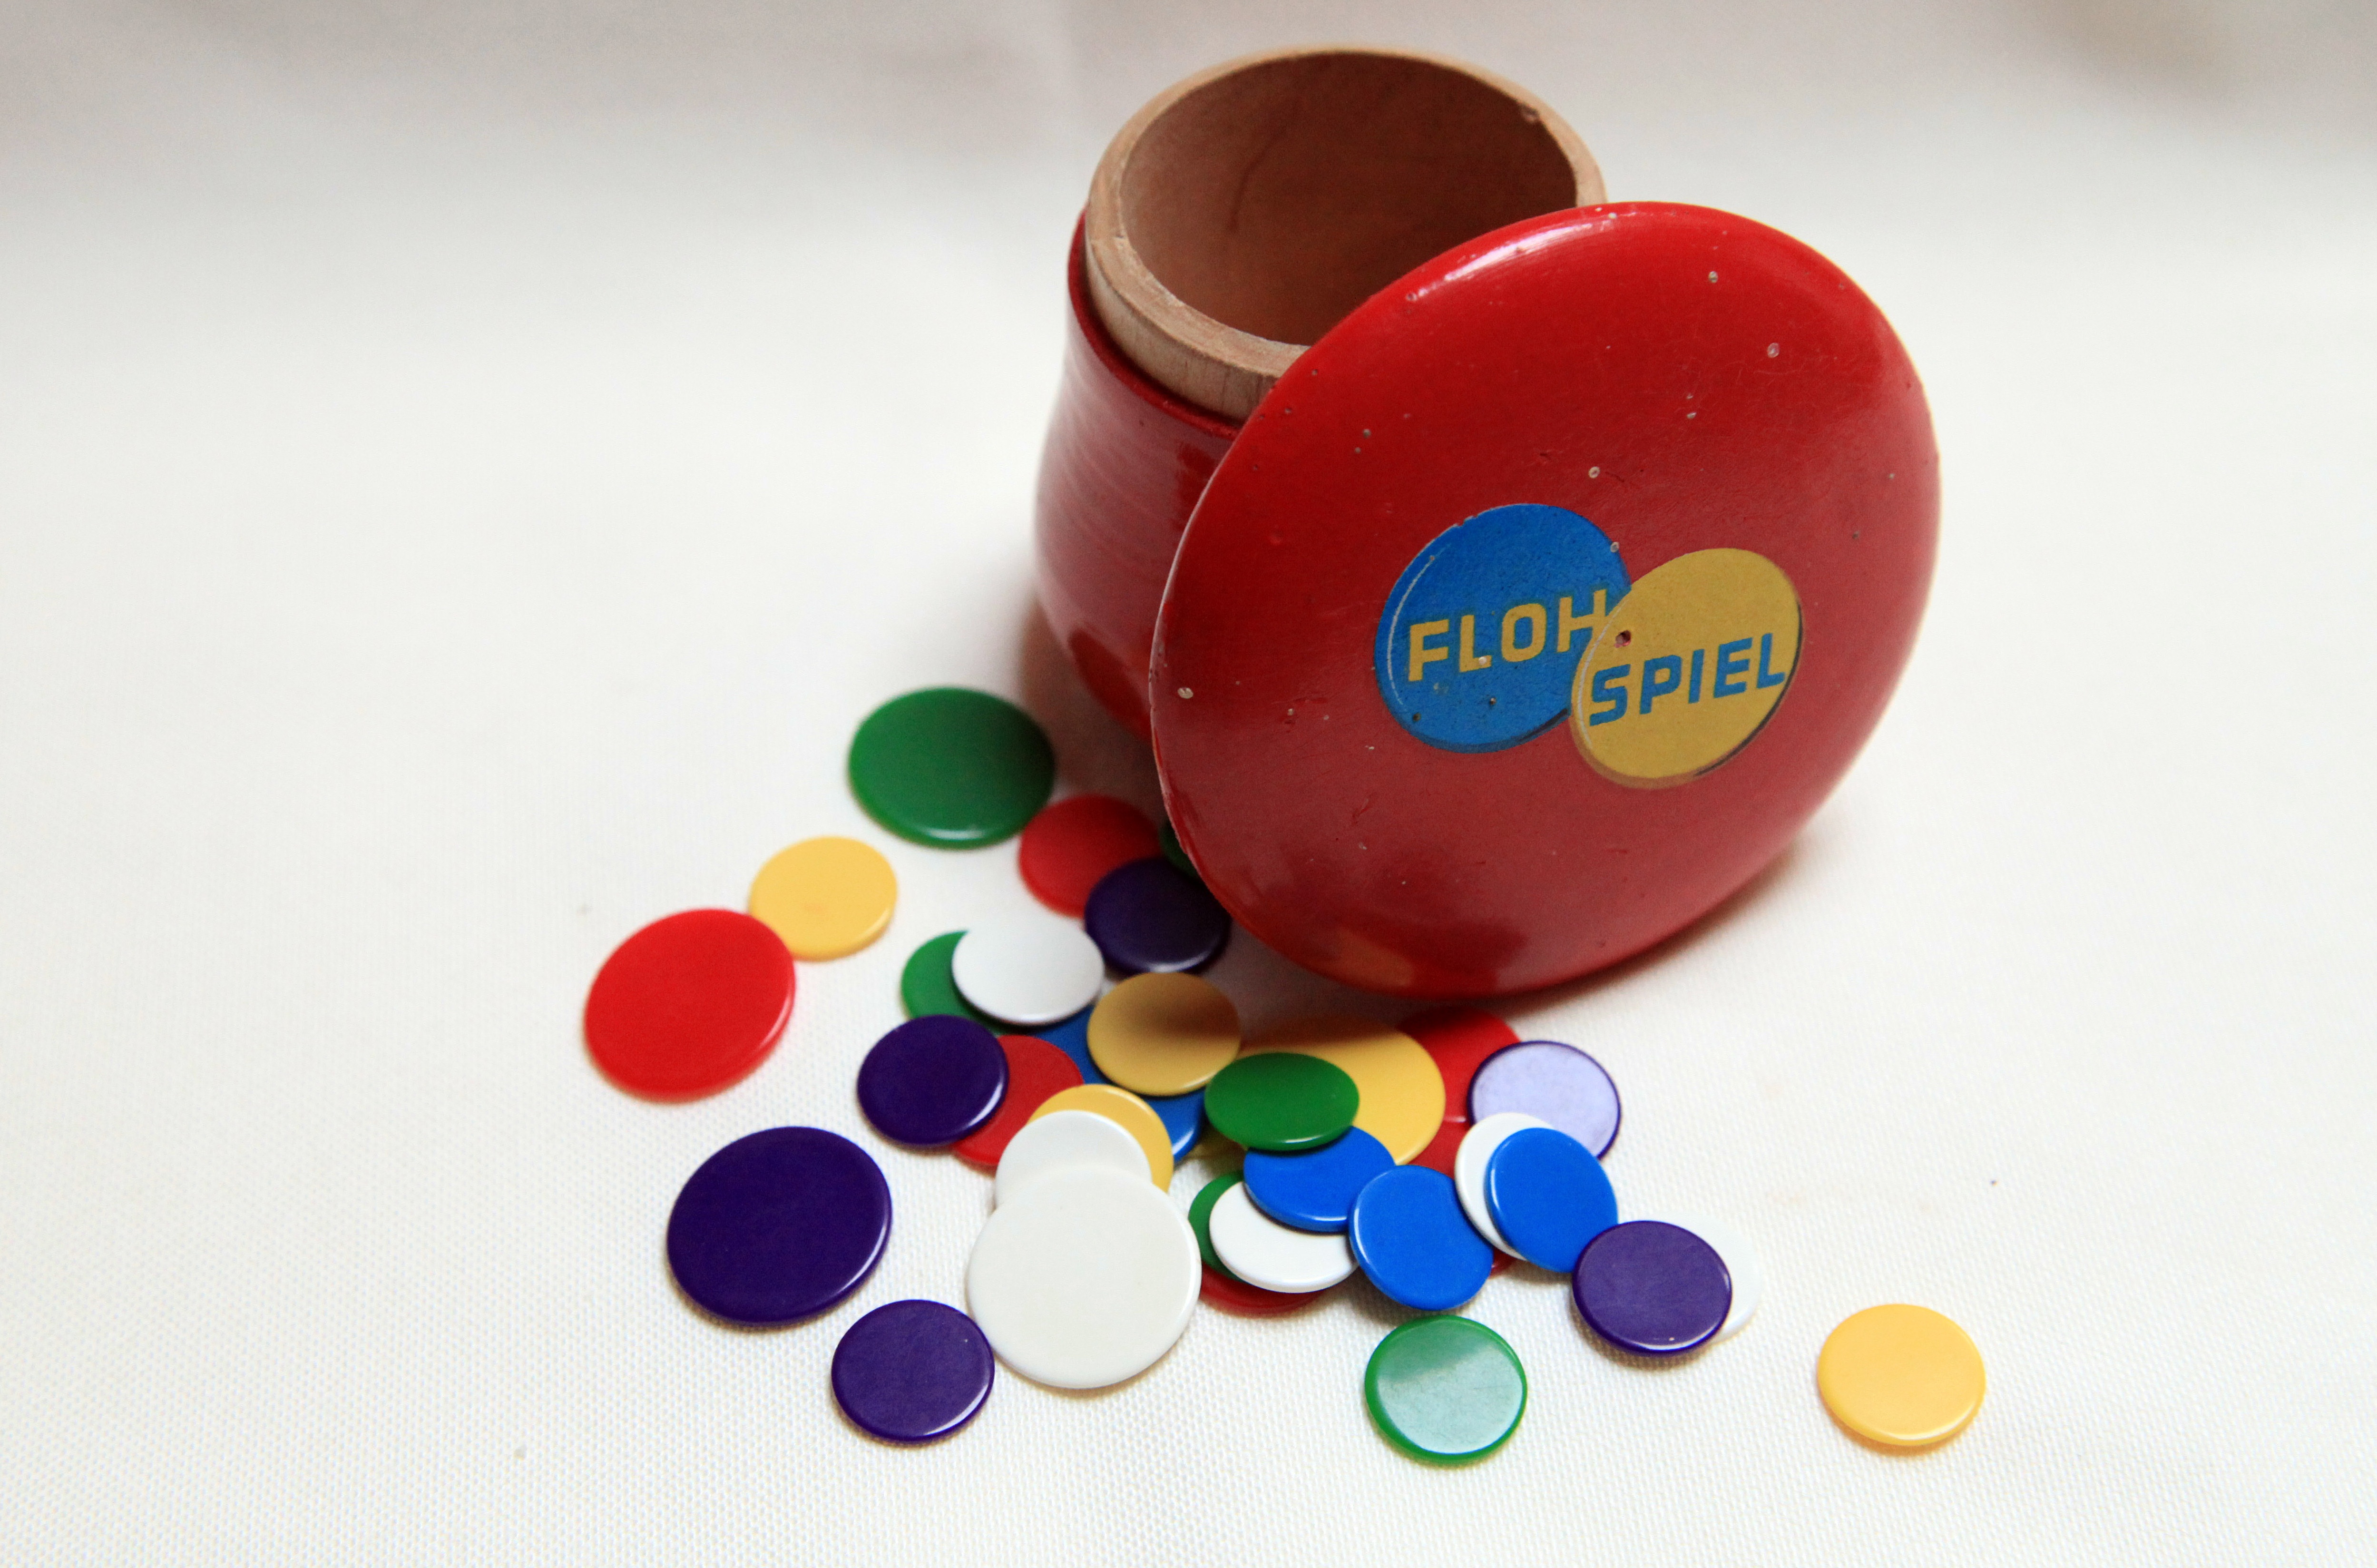
play, old, food, color, colorful, toy, circle, ball, organ, children toys, platelet, children's